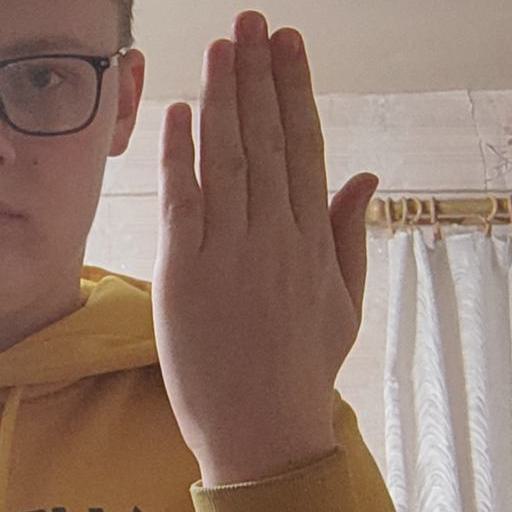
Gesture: stop_inverted